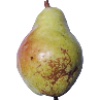
Label: pear_williams